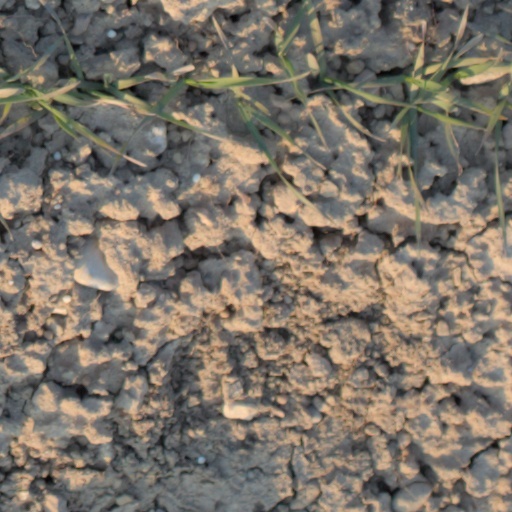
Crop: wheat